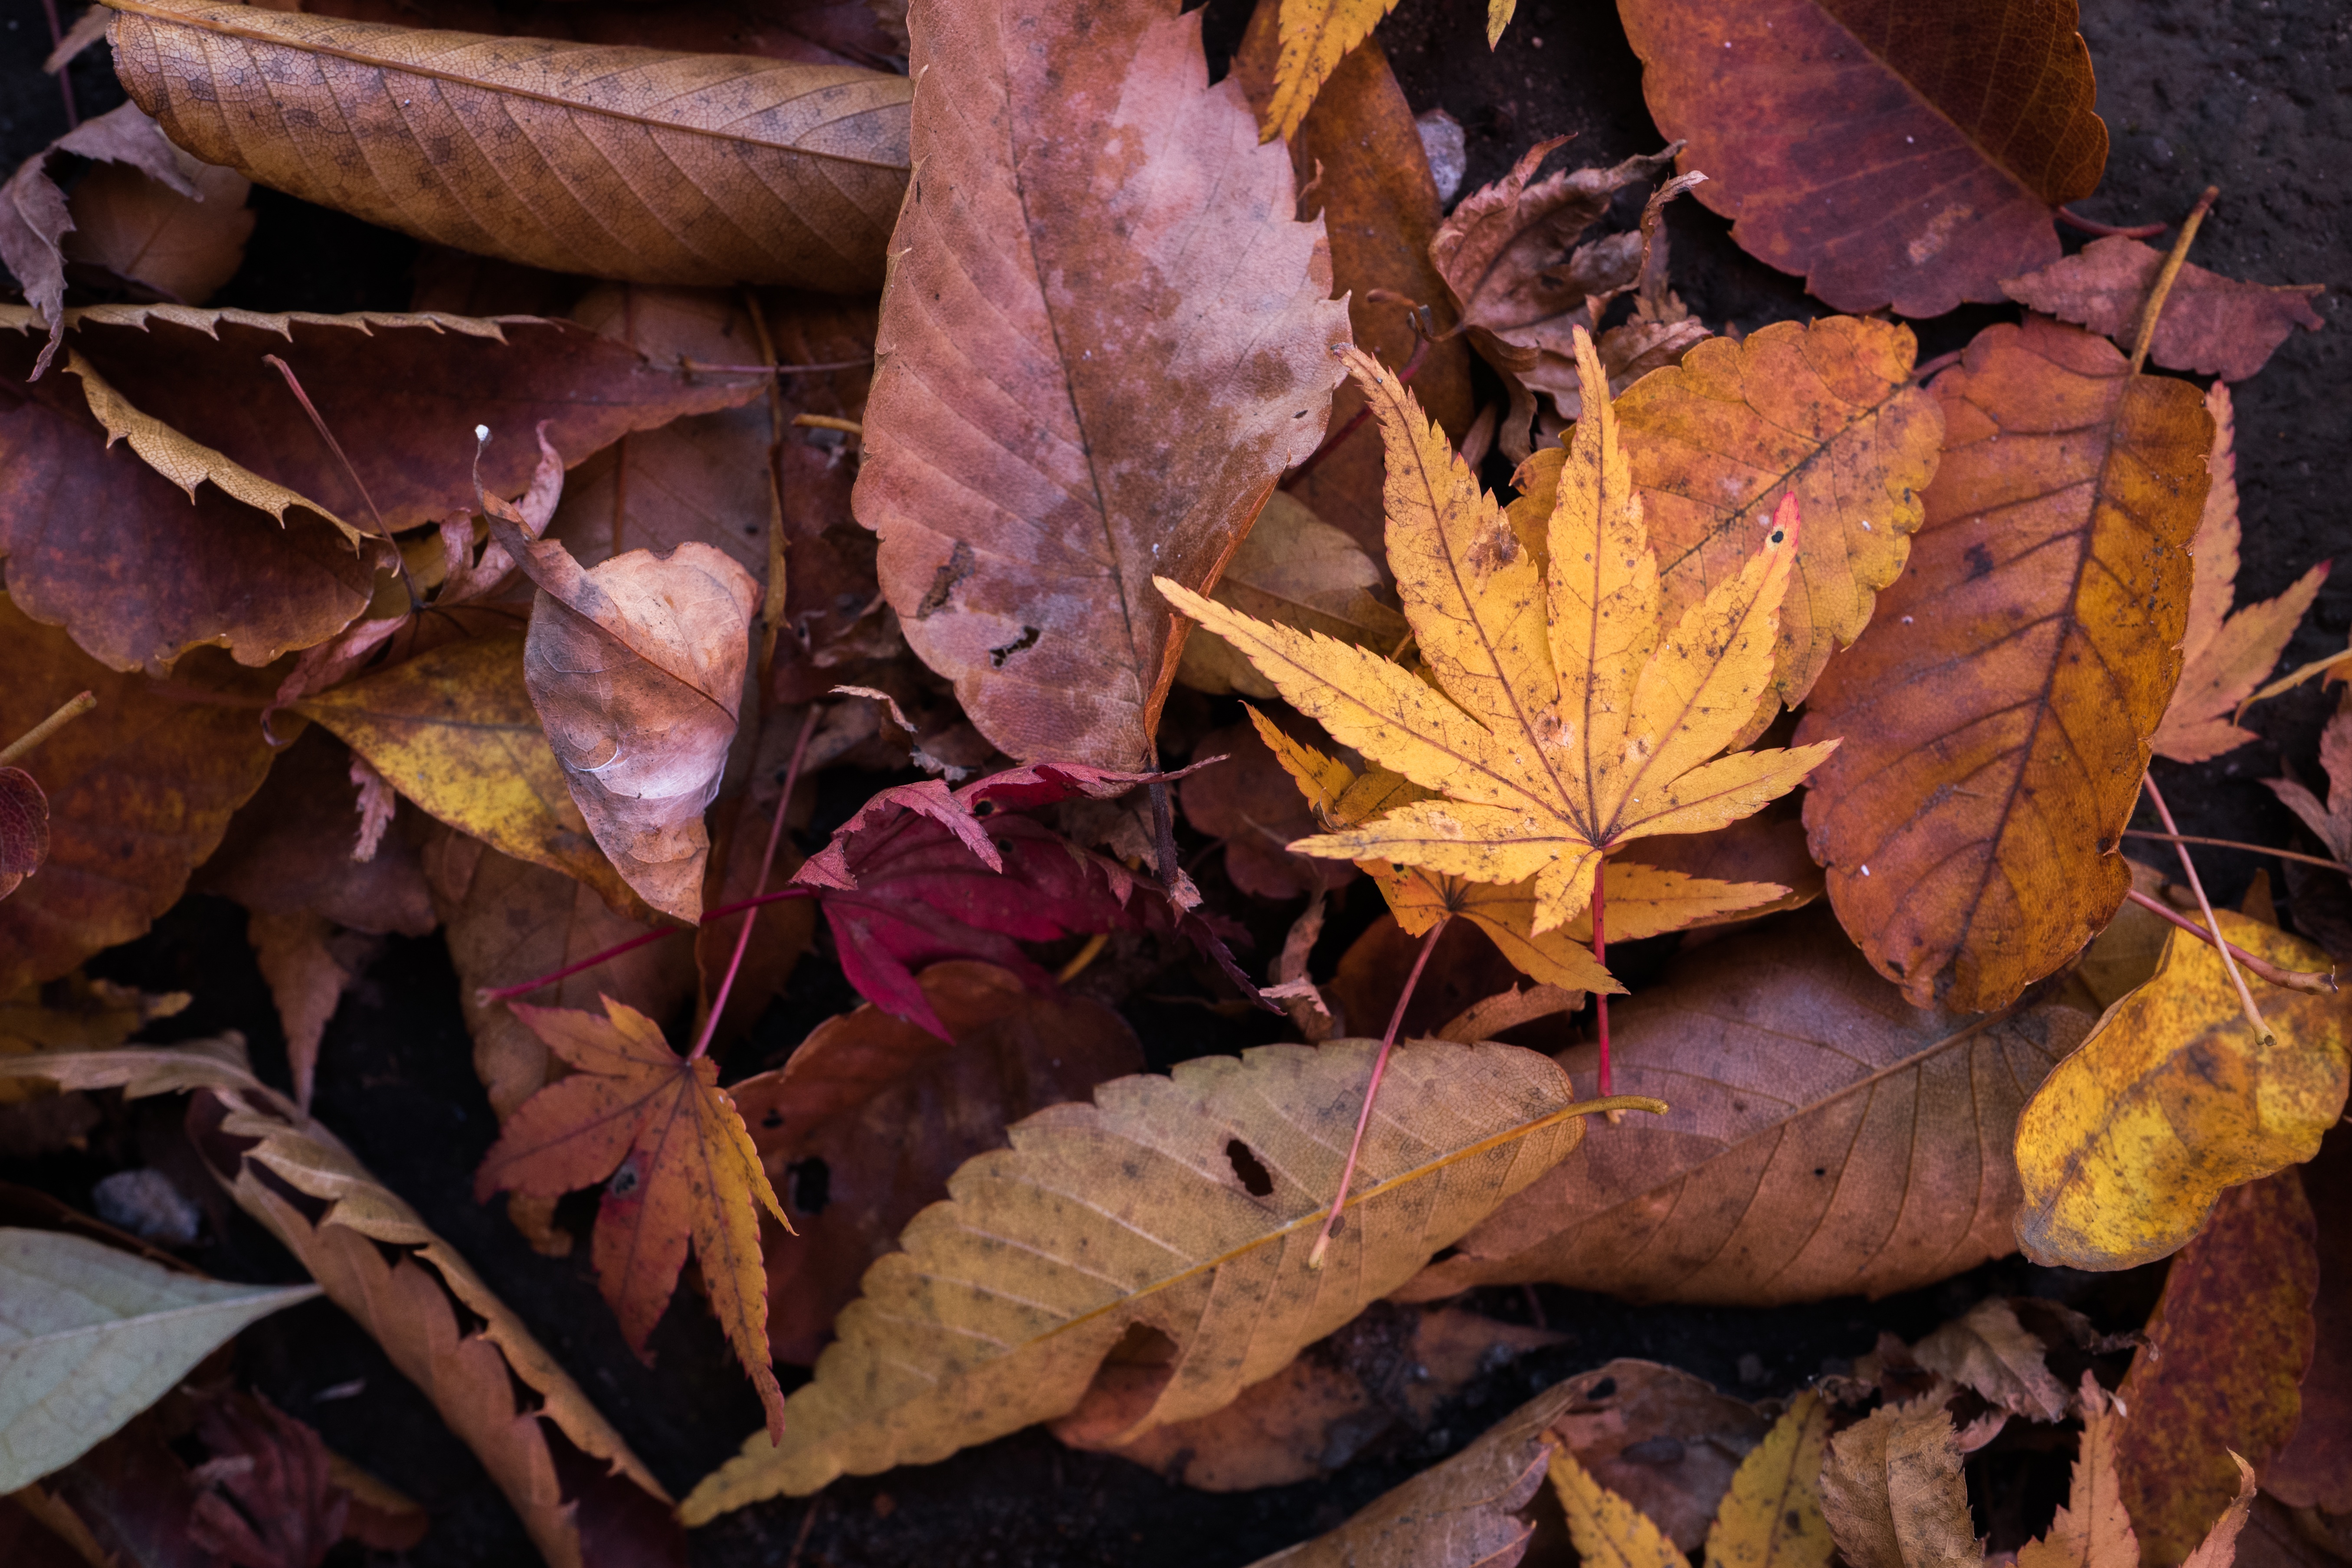
tree, nature, branch, plant, leaf, flower, autumn, soil, botany, flora, season